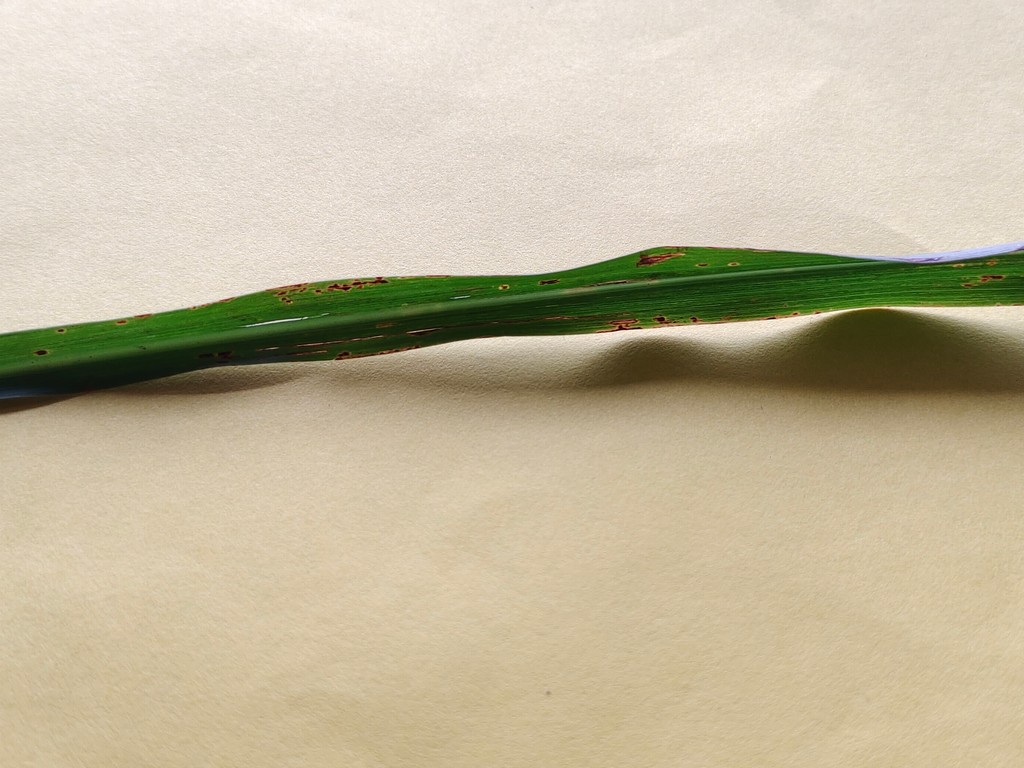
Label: Unhealthy